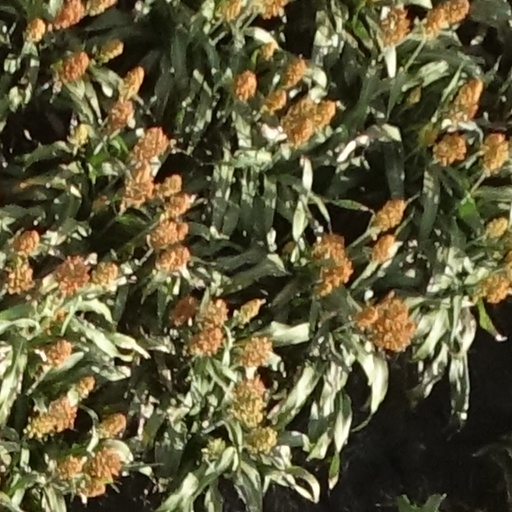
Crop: sorghum